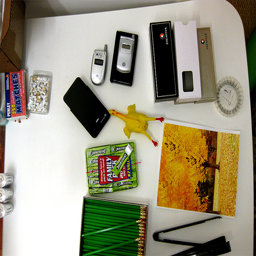
Mobile phones and office supplies sitting on a white table.
A table containing a cell phone, chewing gum, paper and pencils.
Random items are organized on a white surface.
A table filled with odds and ends like gum and pencils.
This is the home office desktop with pencils, flip phones, matches, batteries, and other paraphernalia.